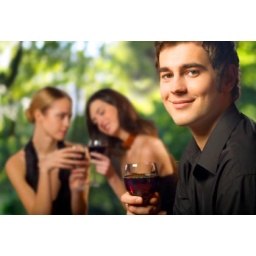
Young happy handsome smiling man with a glass of red wine celebrating in restaurant, bar or cafe